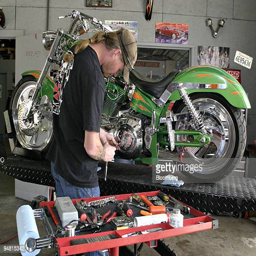
owner puts the finishing touches on a motorcycle he is customizing in his shop